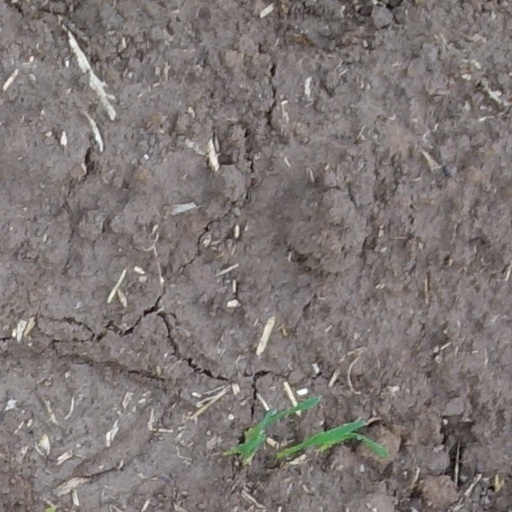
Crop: wheat